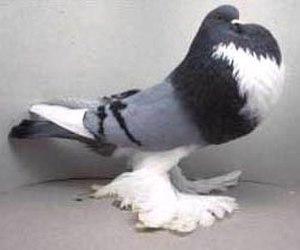
Le boulant hollandais est une race de pigeon domestique classée dans la catégorie des boulants, c'est-à-dire de pigeons qui gonflent fortement leur goitre d'air.